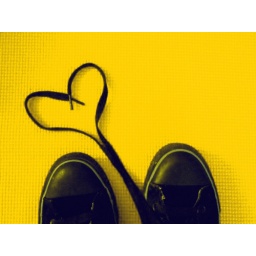
happiness is converse in the summer, roof down, eating lays in the sun.